Theodora (1921 film)

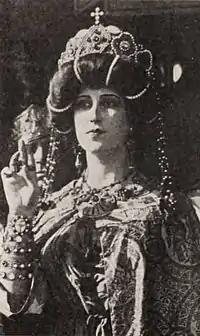
Rita Jolivet

To aid the directorial staff, miniatures of all the sets to be constructed were made, allowing the staff to work out the grouping of the thousands of extras and the camera angles and lighting for the scenes.